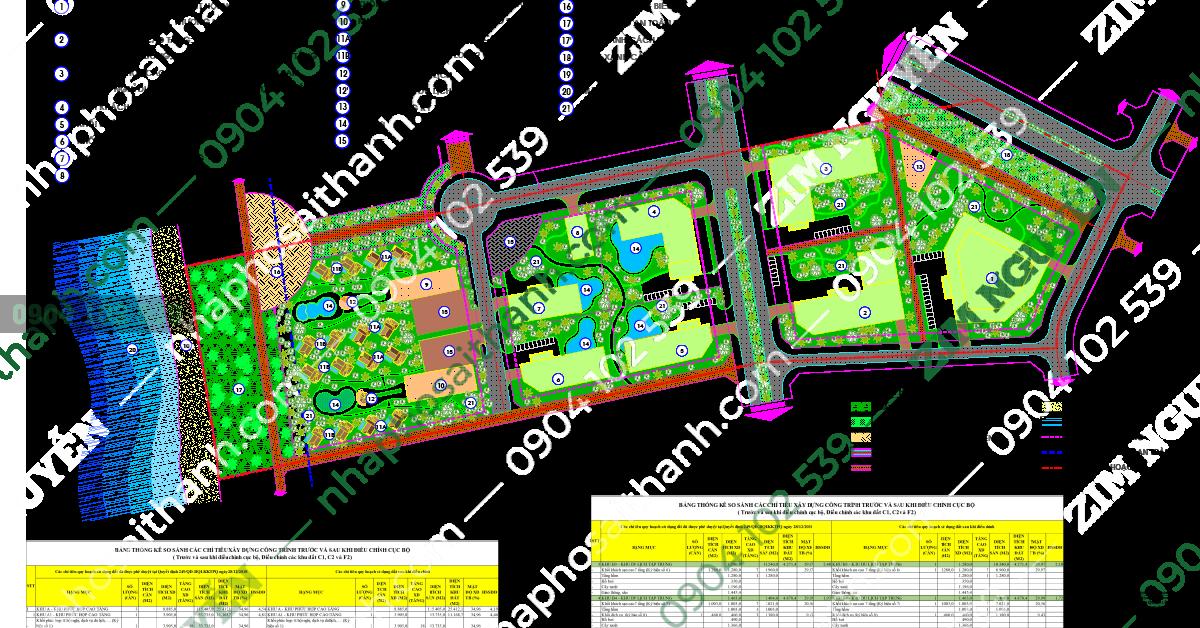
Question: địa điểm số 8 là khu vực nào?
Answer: địa điểm số 8 là khu khối dịch vụ